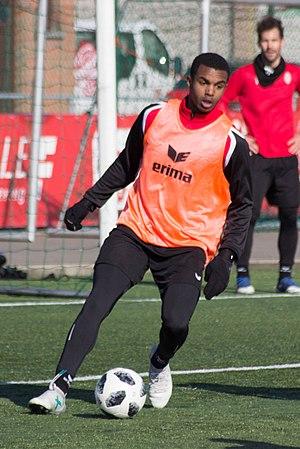
Entraînement du Royal Excel Mouscron, au Futurosport( Mouscron). Le 22 février 2018.
Nathan de Medina est un footballeur belge, né le 8 octobre 1997. Il évolue au poste de défenseur central au Royal Excel Mouscron.